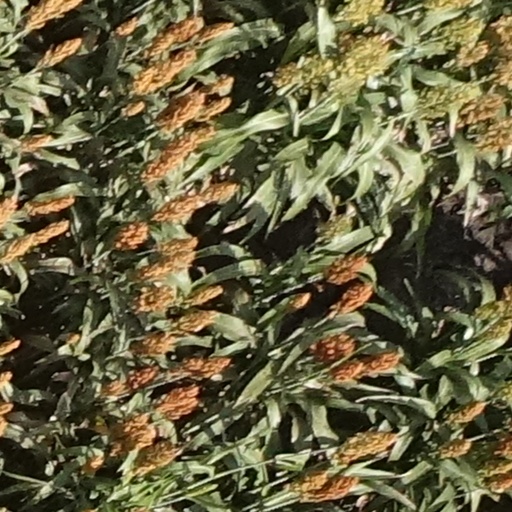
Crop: sorghum